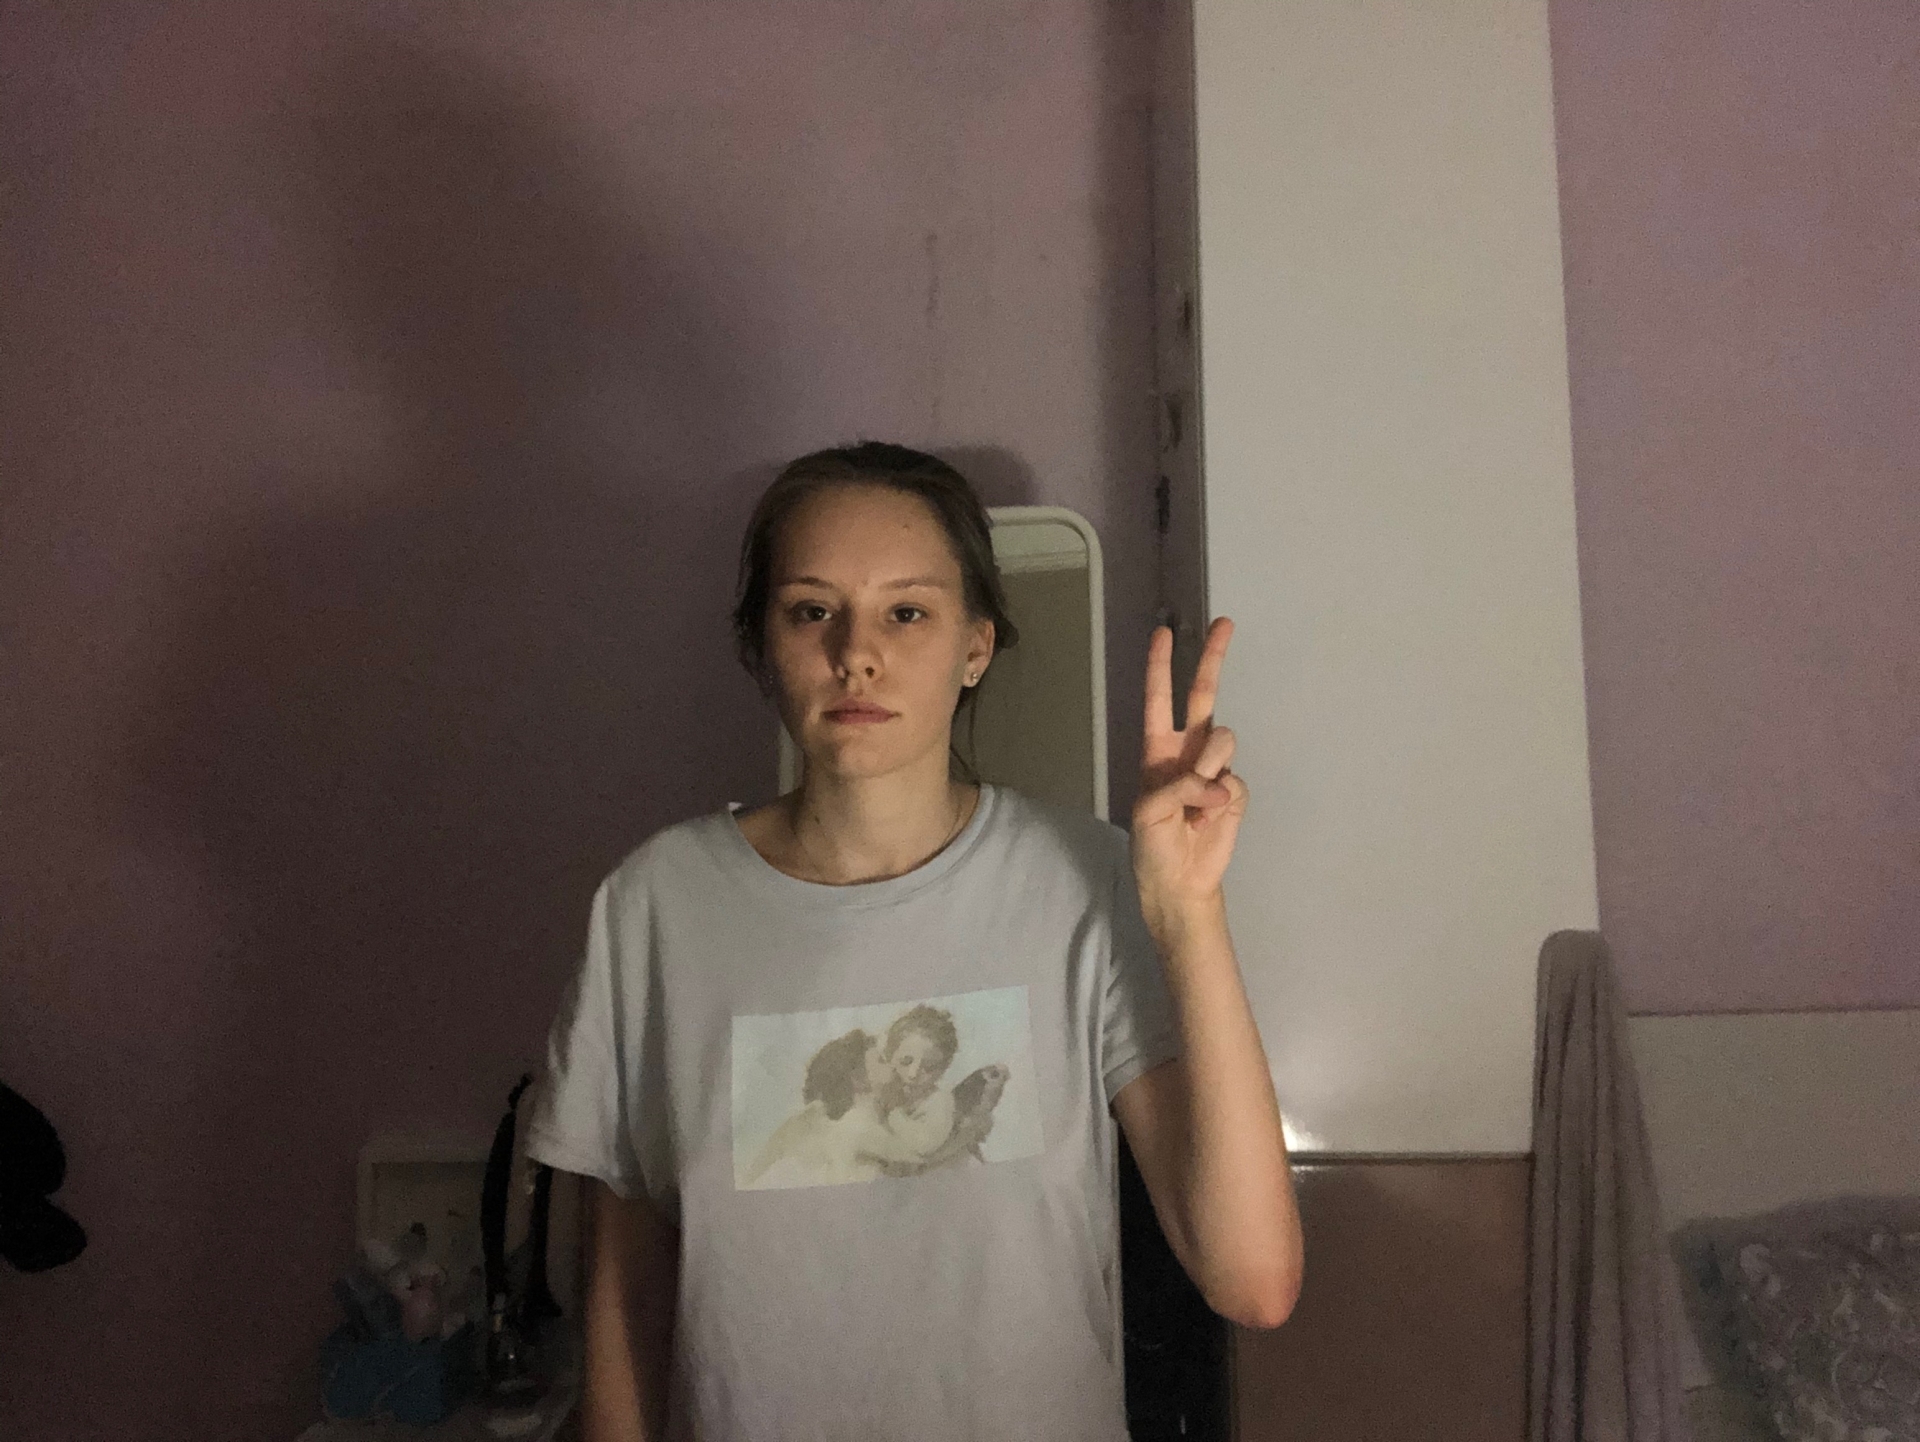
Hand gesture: peace